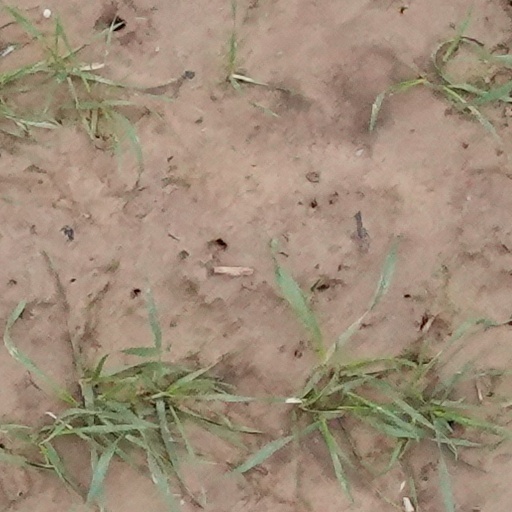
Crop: wheat